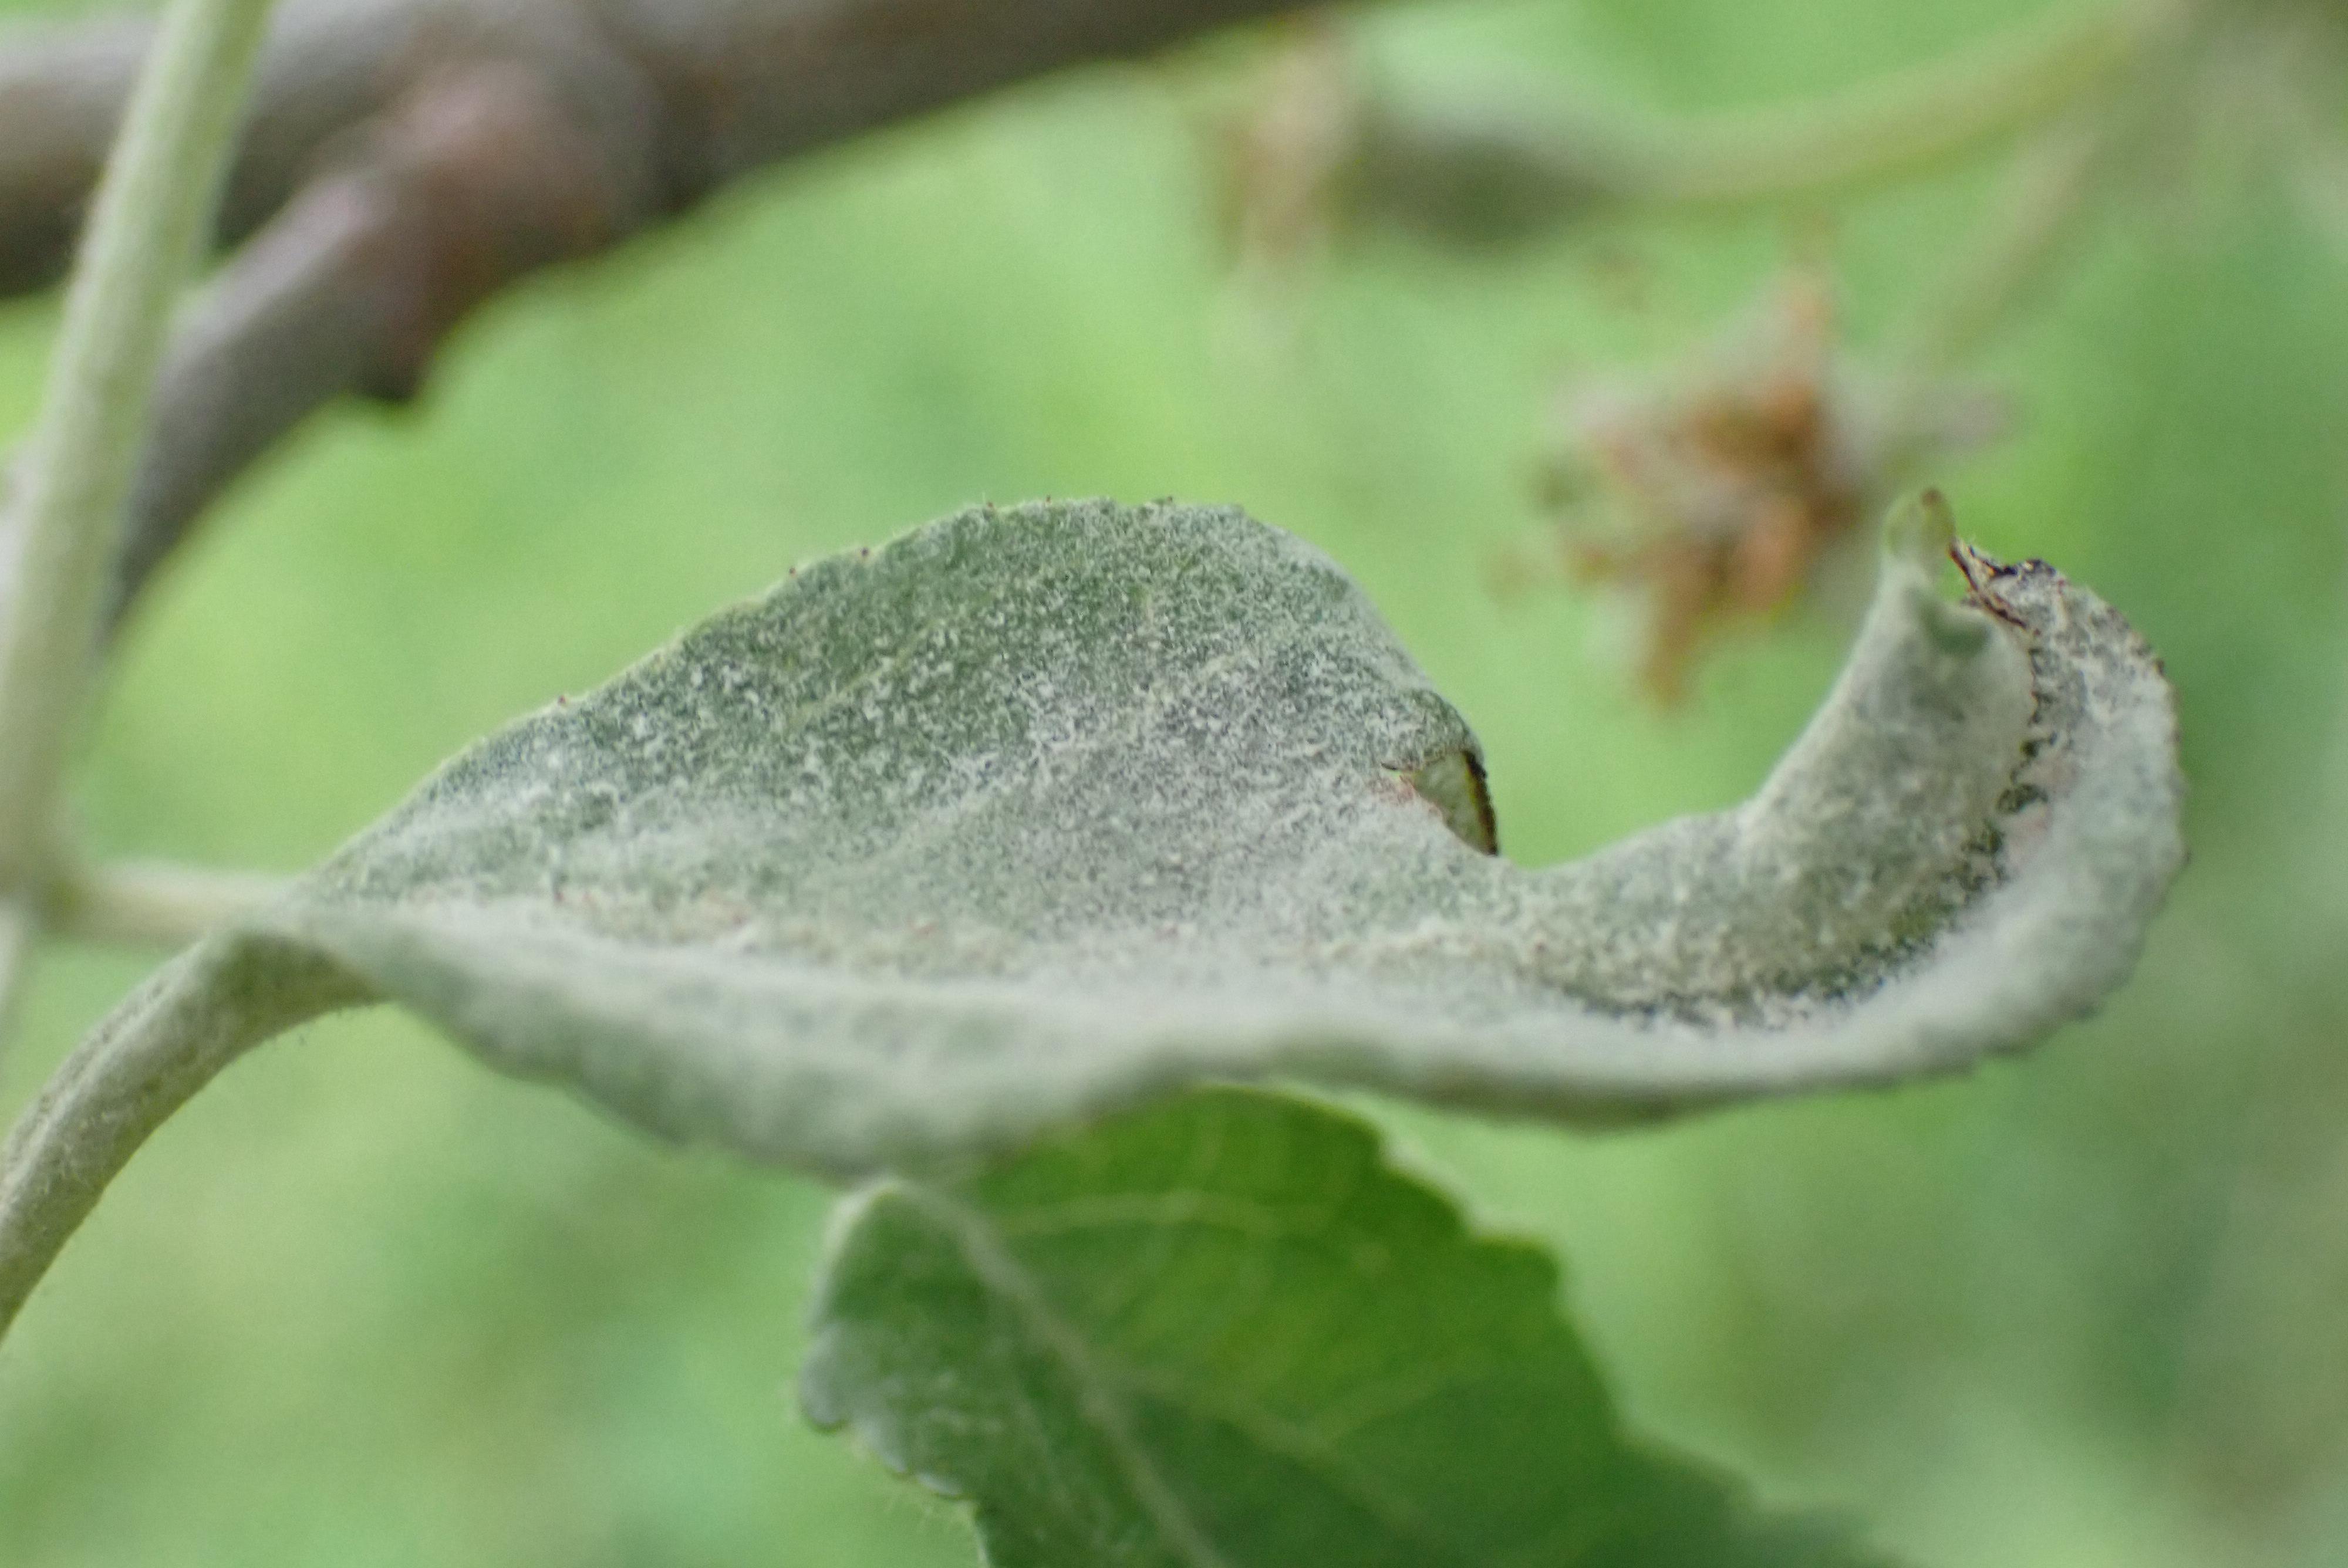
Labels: powdery_mildew